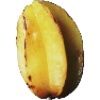
Label: Carambula 1